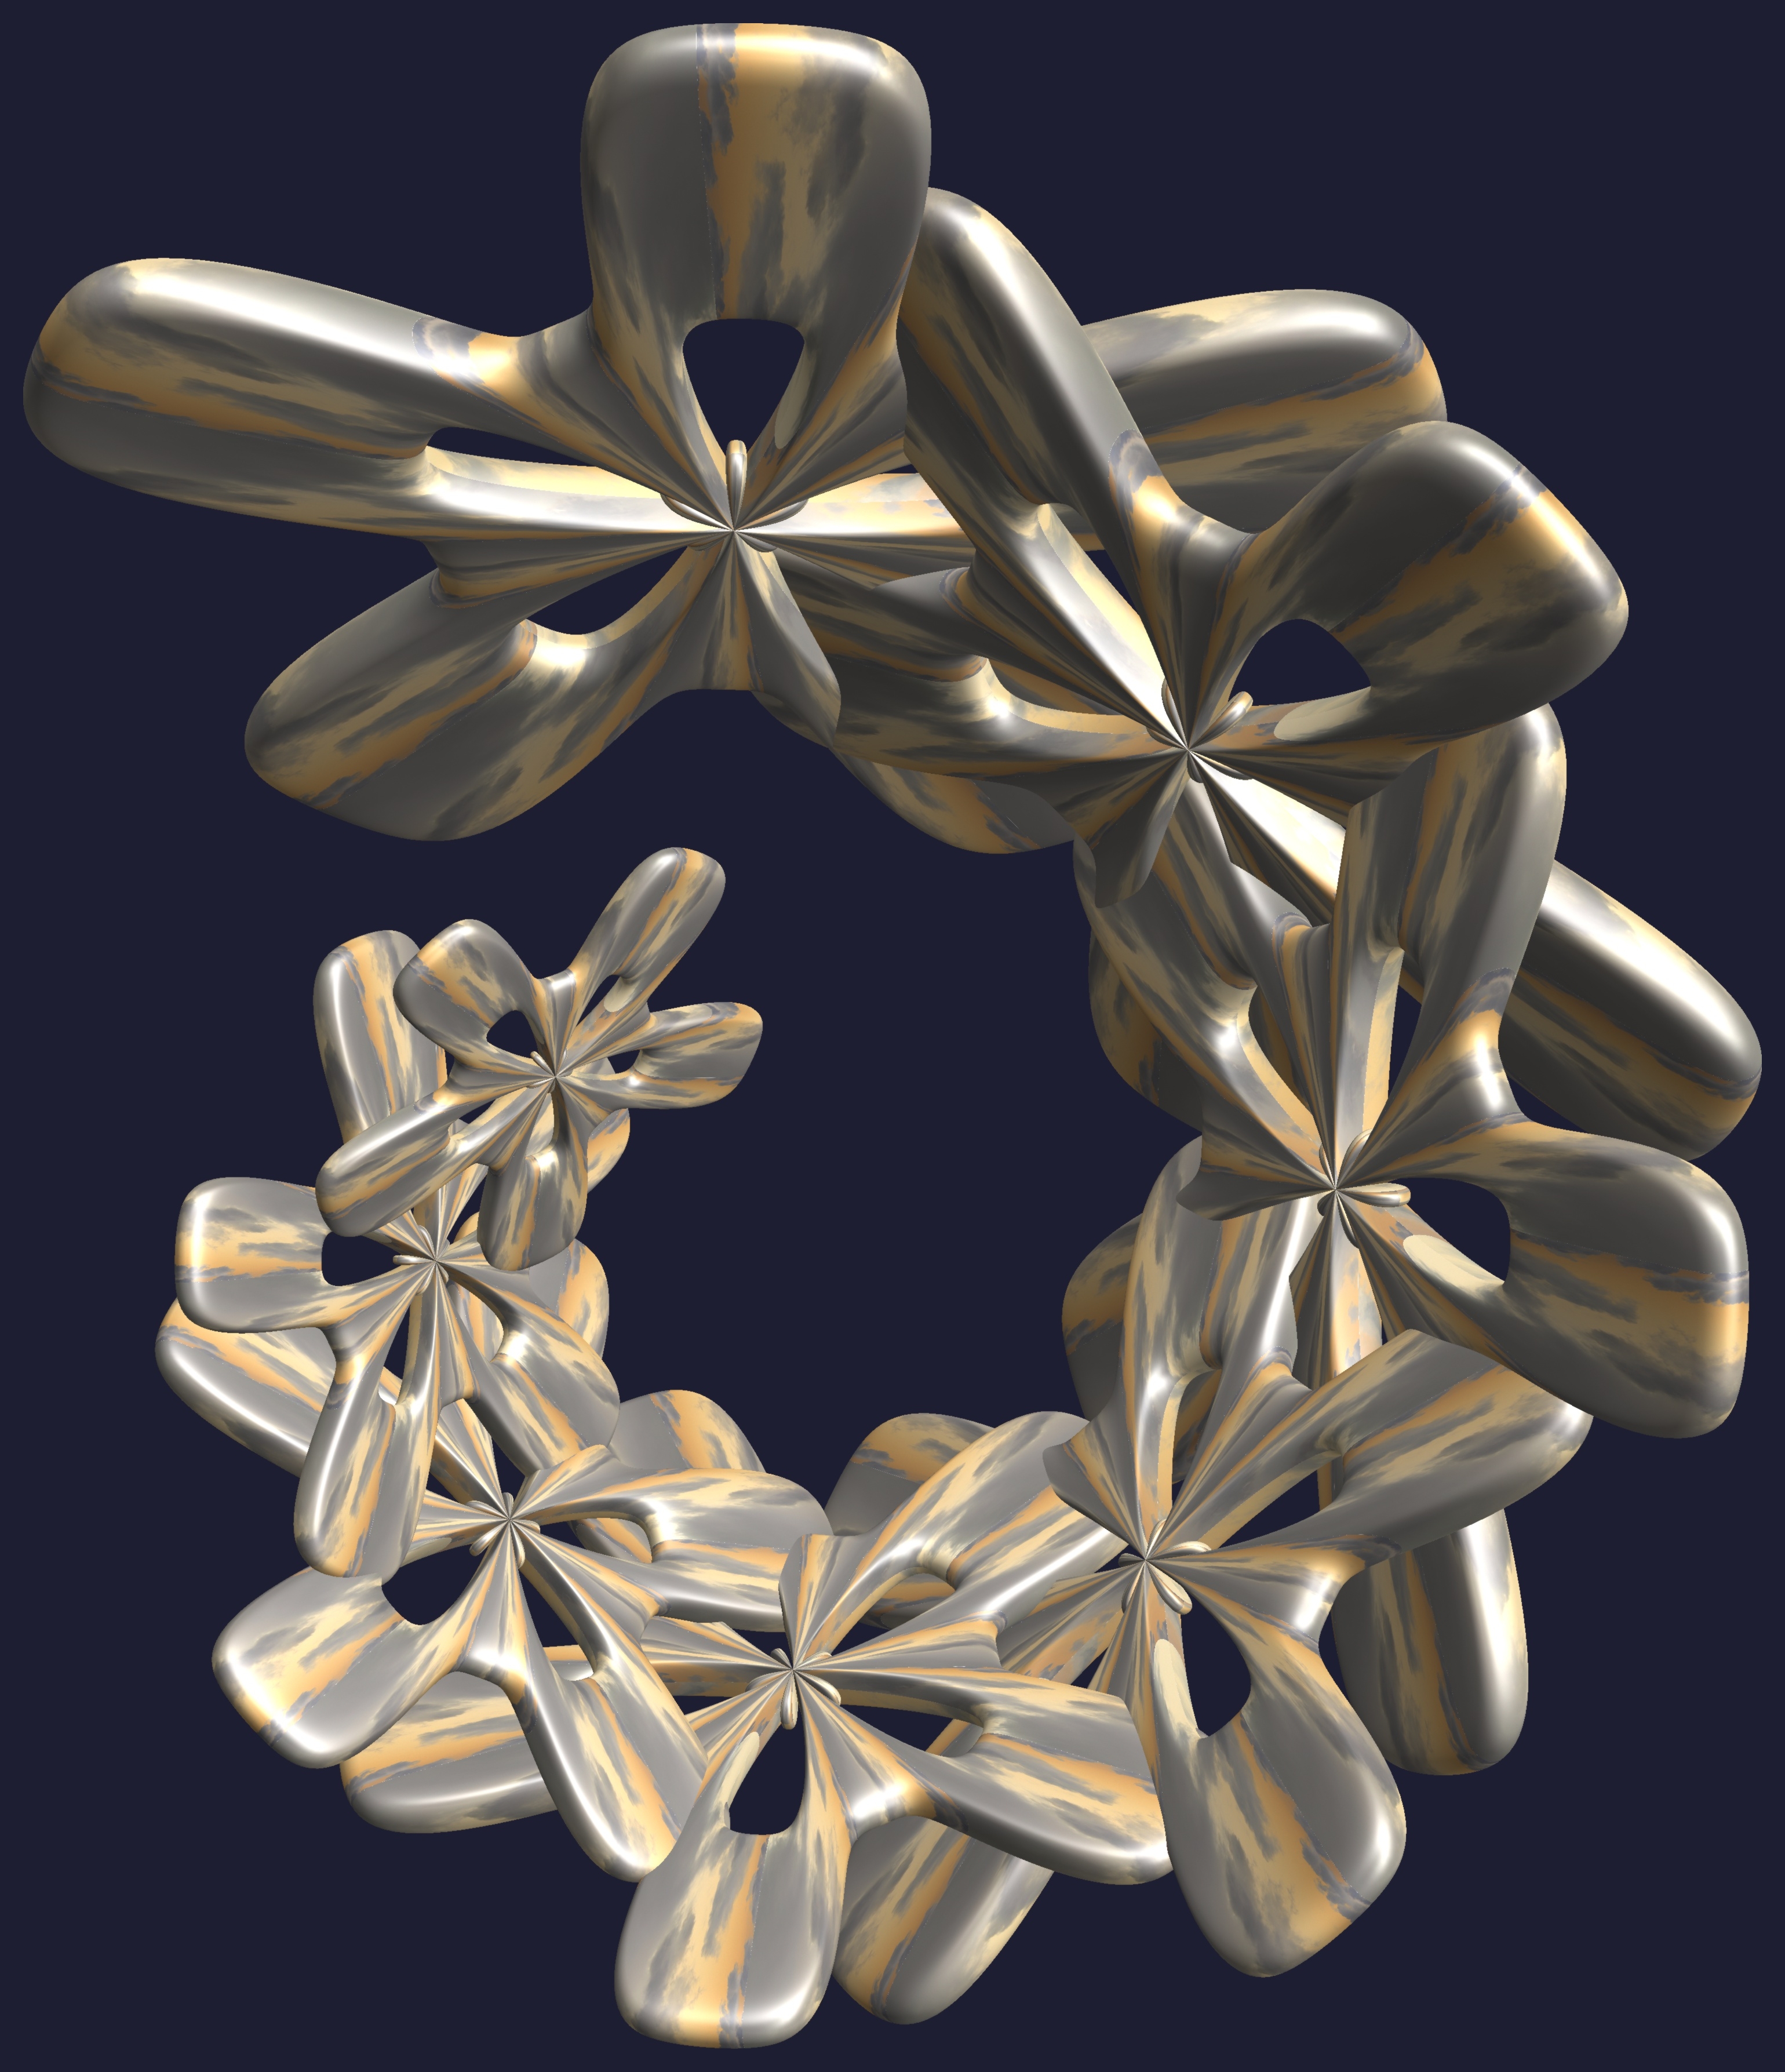
structure, texture, spiral, petal, pattern, jewellery, design, silver, symmetry, 3d, graphic, diamond, torus, mathematica, cg, parametricplot3d, code, program, algorithm, abstruct, mapping, fashion accessory